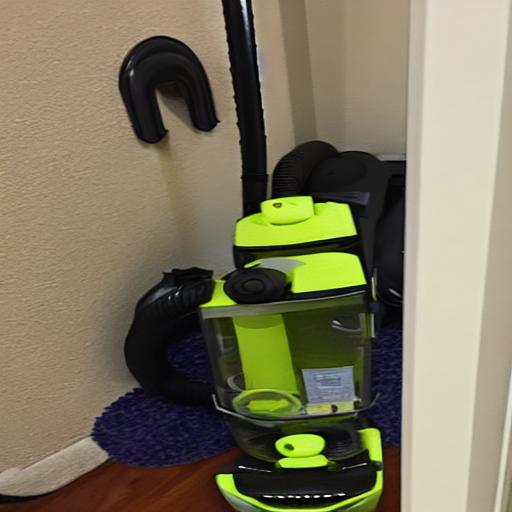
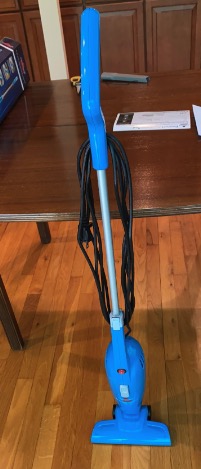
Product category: items_vacuum
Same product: no